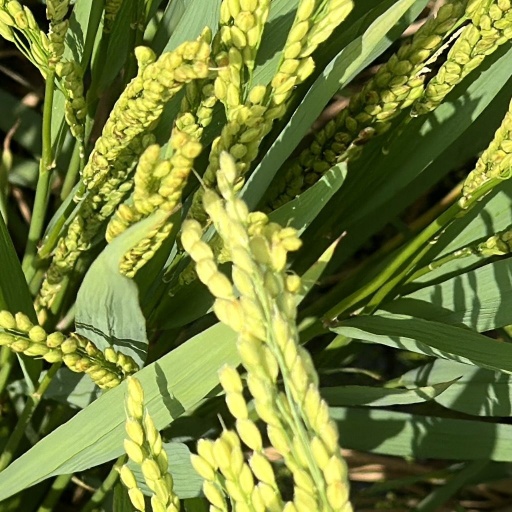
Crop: rice